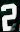
Number: 2